Kummeli: Kultakuume

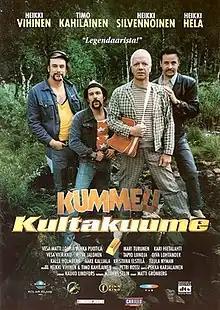
Original Finnish film poster

Kummeli Kultakuume (English: Kummeli Goldrush) is a 1997 Finnish comedy film starring Heikki Hela, Heikki Silvennoinen, Timo Kahilainen and , stars of the Finnish sketch-series Kummeli. This was their second cinema-release after 1995's "". "Kultakuume" has a singular plot whereas "Stories" was composed of long-sketches.